Iron Monkey 2

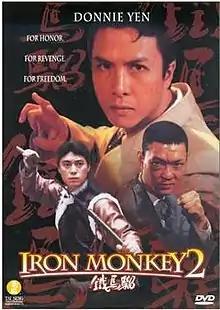
DVD cover art

Iron Monkey 2 is a 1996 Hong Kong martial arts film directed by Chao Lu-jiang and featuring action choreography by Yuen Woo-ping. This film starred Donnie Yen as "Iron Monkey", a role played by Yu Rongguang in the 1993 film "Iron Monkey", which also starred Yen, but in a different role. The story in "Iron Monkey 2" is not related to that of "Iron Monkey".